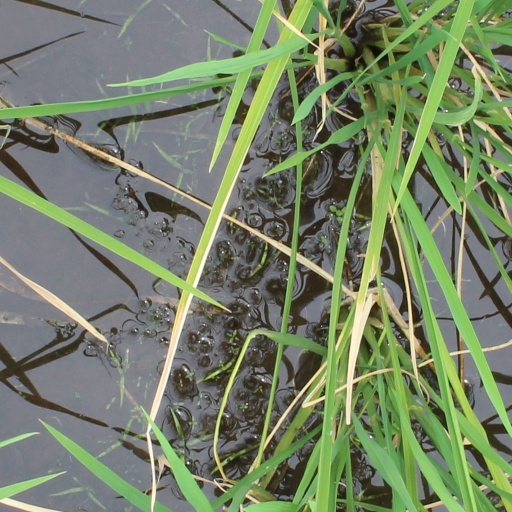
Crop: rice